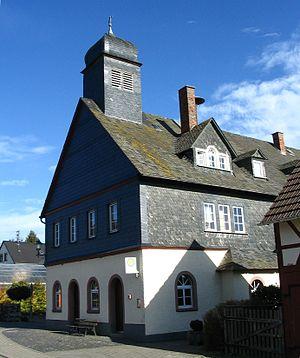
Schwarzen est une municipalité du Verbandsgemeinde Kirchberg, dans l'arrondissement de Rhin-Hunsrück, en Rhénanie-Palatinat, dans l'ouest de l'Allemagne.